An Indecent Obsession

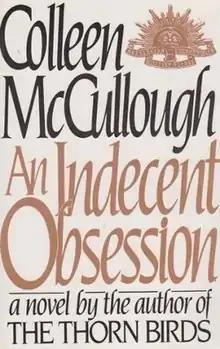
First edition (publ. Harper & Row)

An Indecent Obsession is a 1981 novel by Australian author Colleen McCullough.